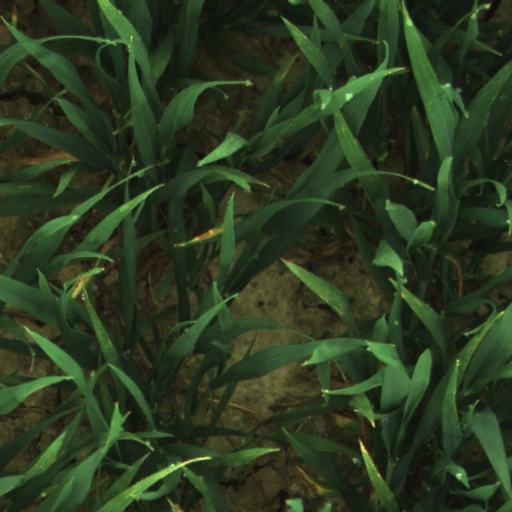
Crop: wheat